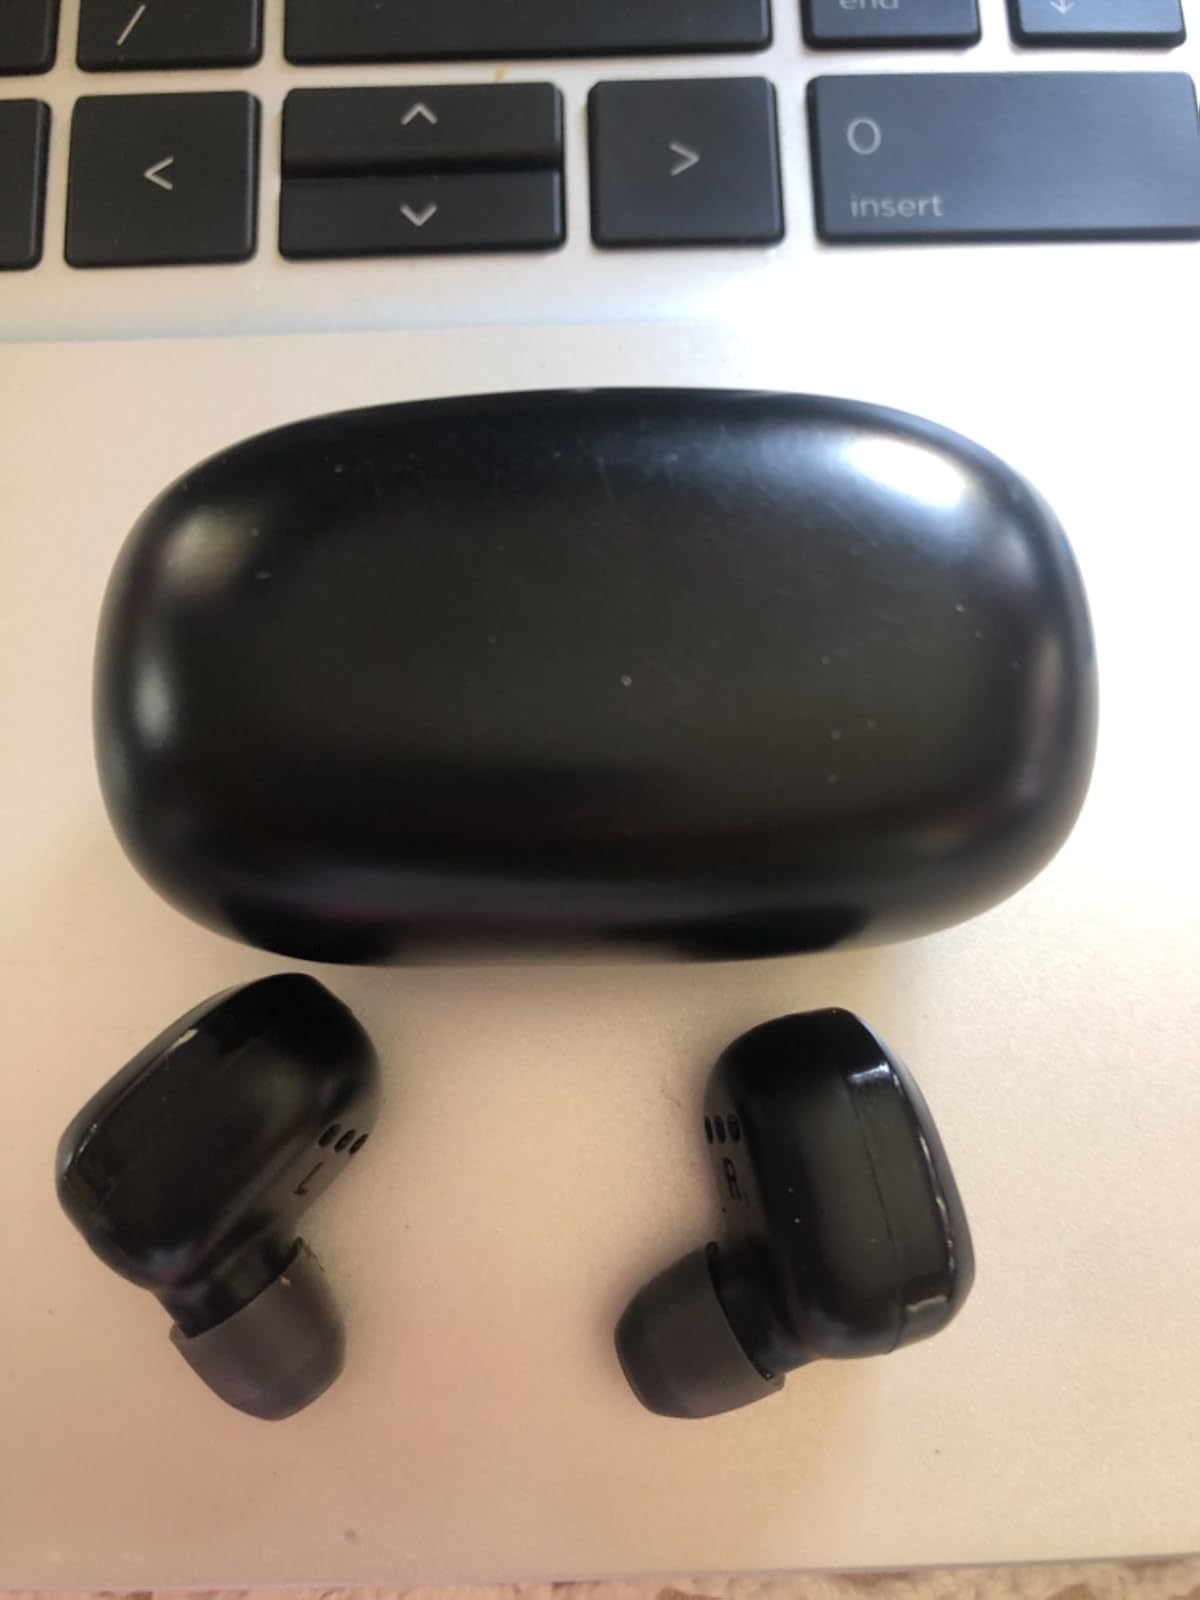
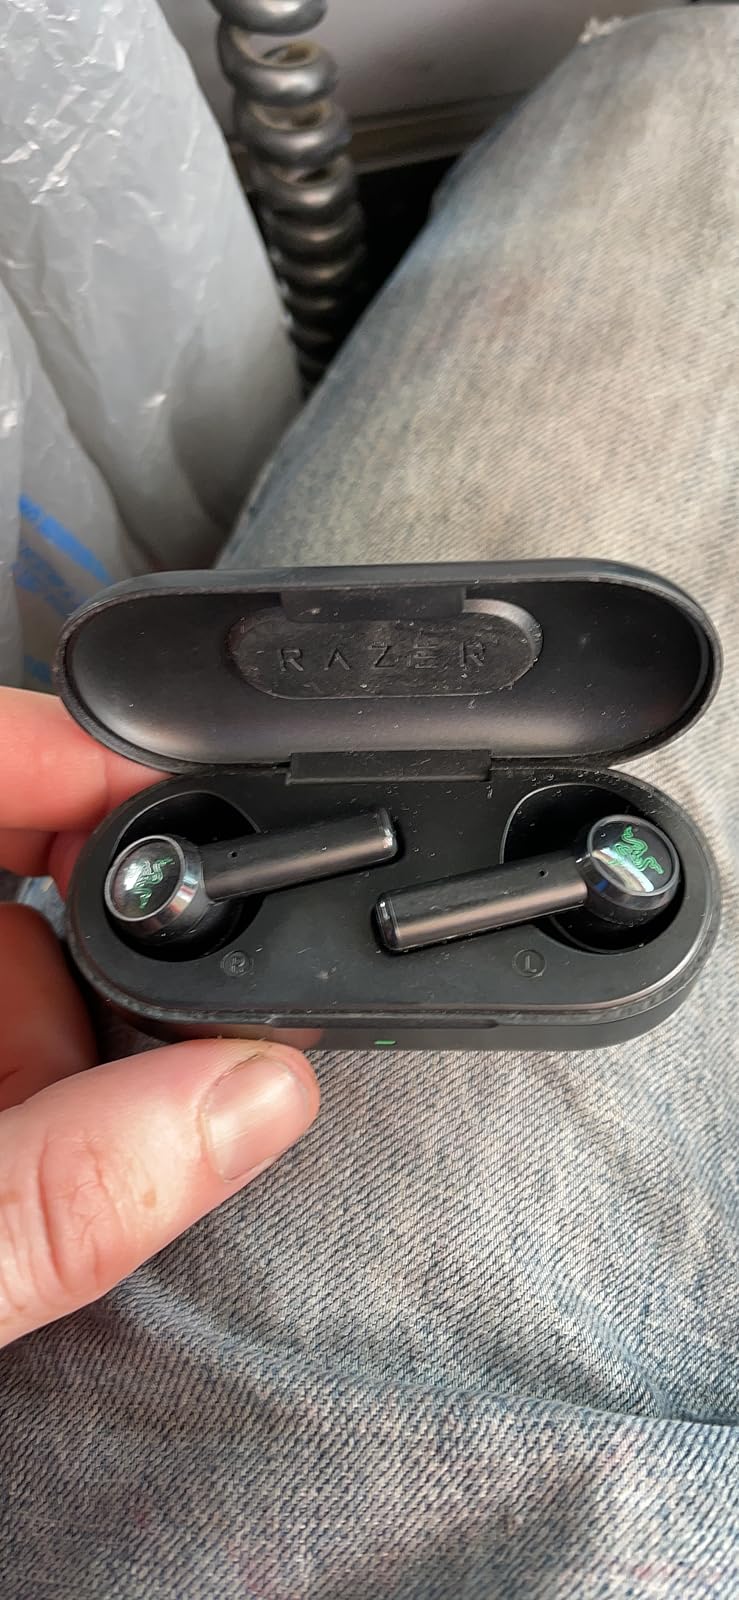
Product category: earbuds
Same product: no